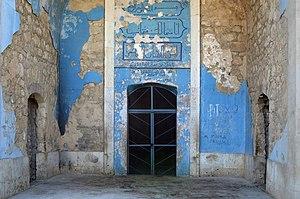
State of the Azerbaijani mosque (19th c.) in Agdam. Azerbaijan.